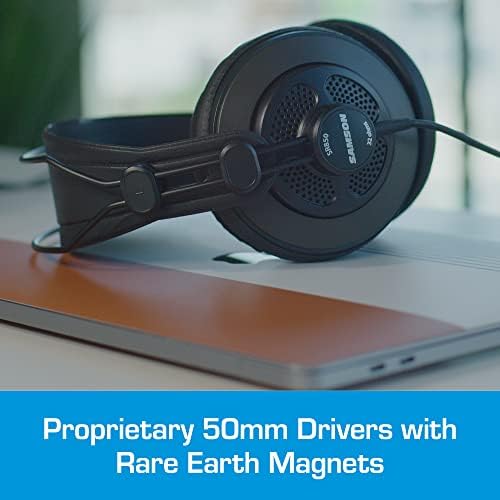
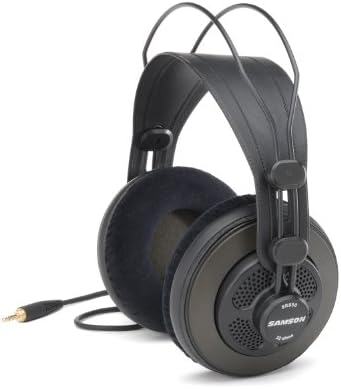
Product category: headphones
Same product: yes